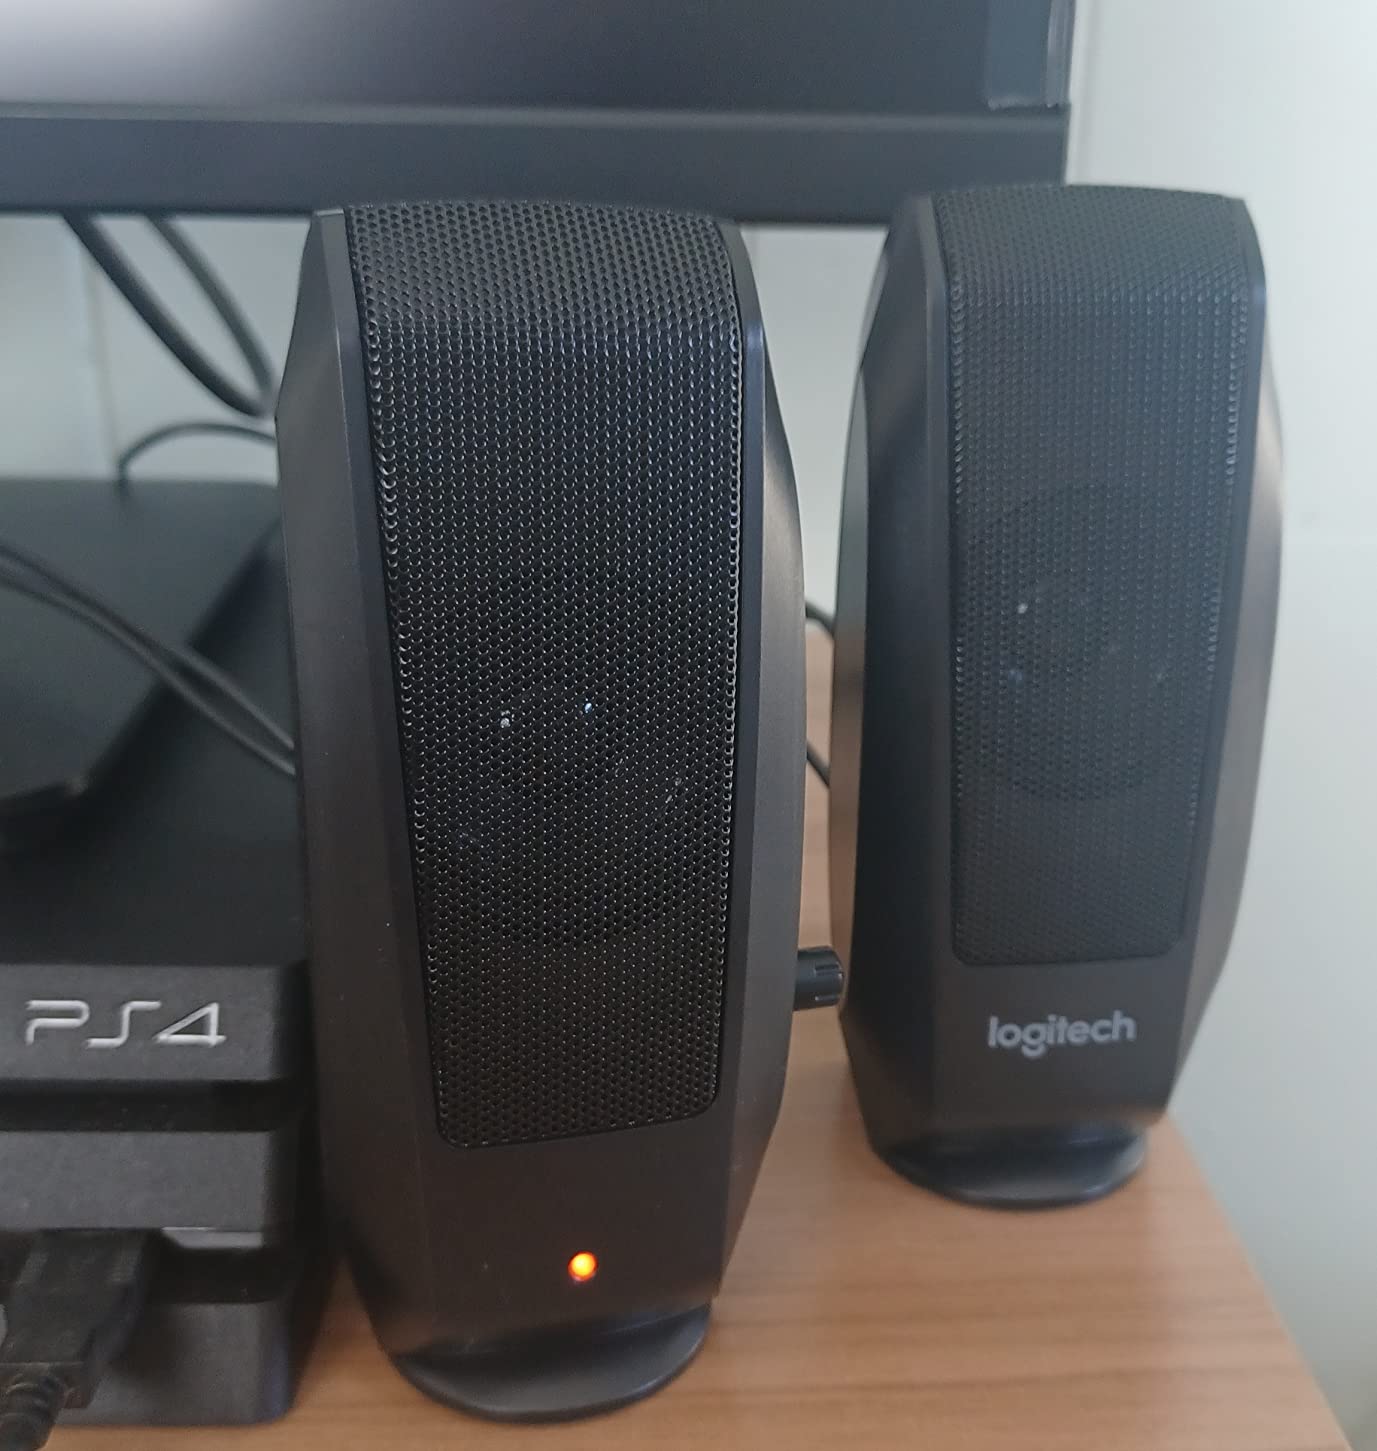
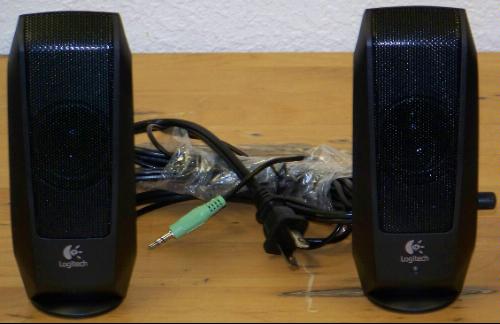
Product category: speaker
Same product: yes